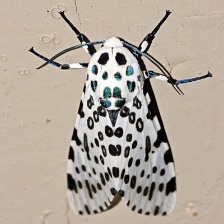
Species: GIANT LEOPARD MOTH